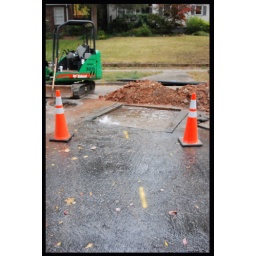
Look we have an in ground pool!New Sewer Line install nightmare - yeah they busted the water main